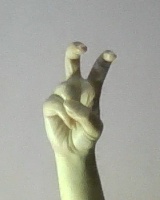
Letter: toot